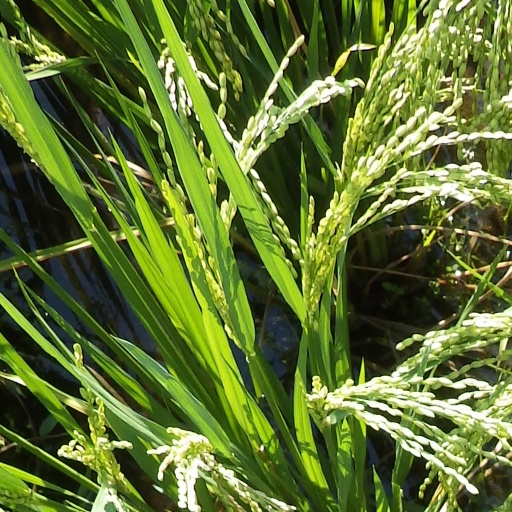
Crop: rice